Aliyu Mai-Bornu

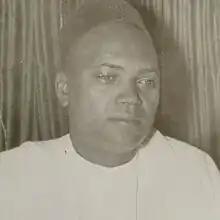

Mallam Aliyu Mai-Bornu (1919 – 23 February 1970) was a Nigerian economist, and the first indigenous Governor of the Central Bank of Nigeria.